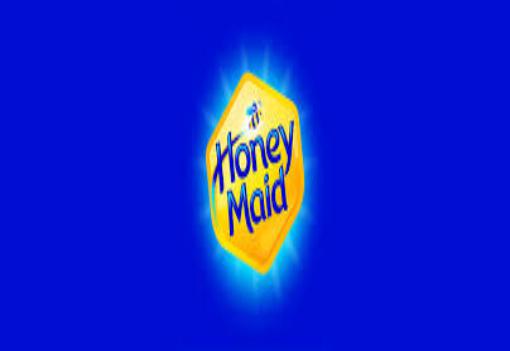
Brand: Honey Maid
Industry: Food